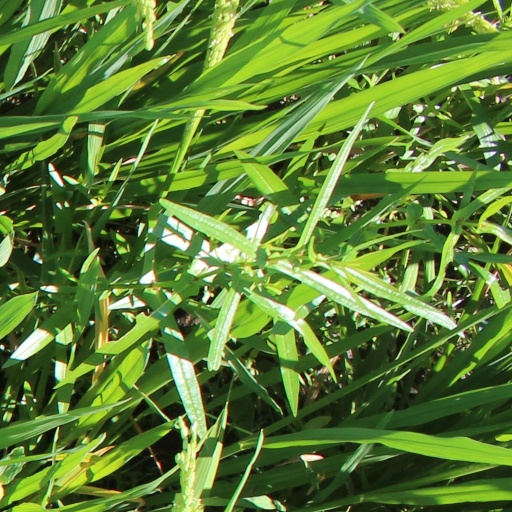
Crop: rice